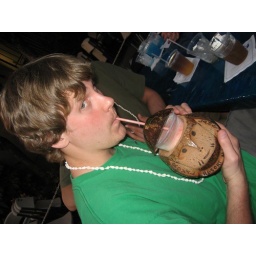
in a monkey glass